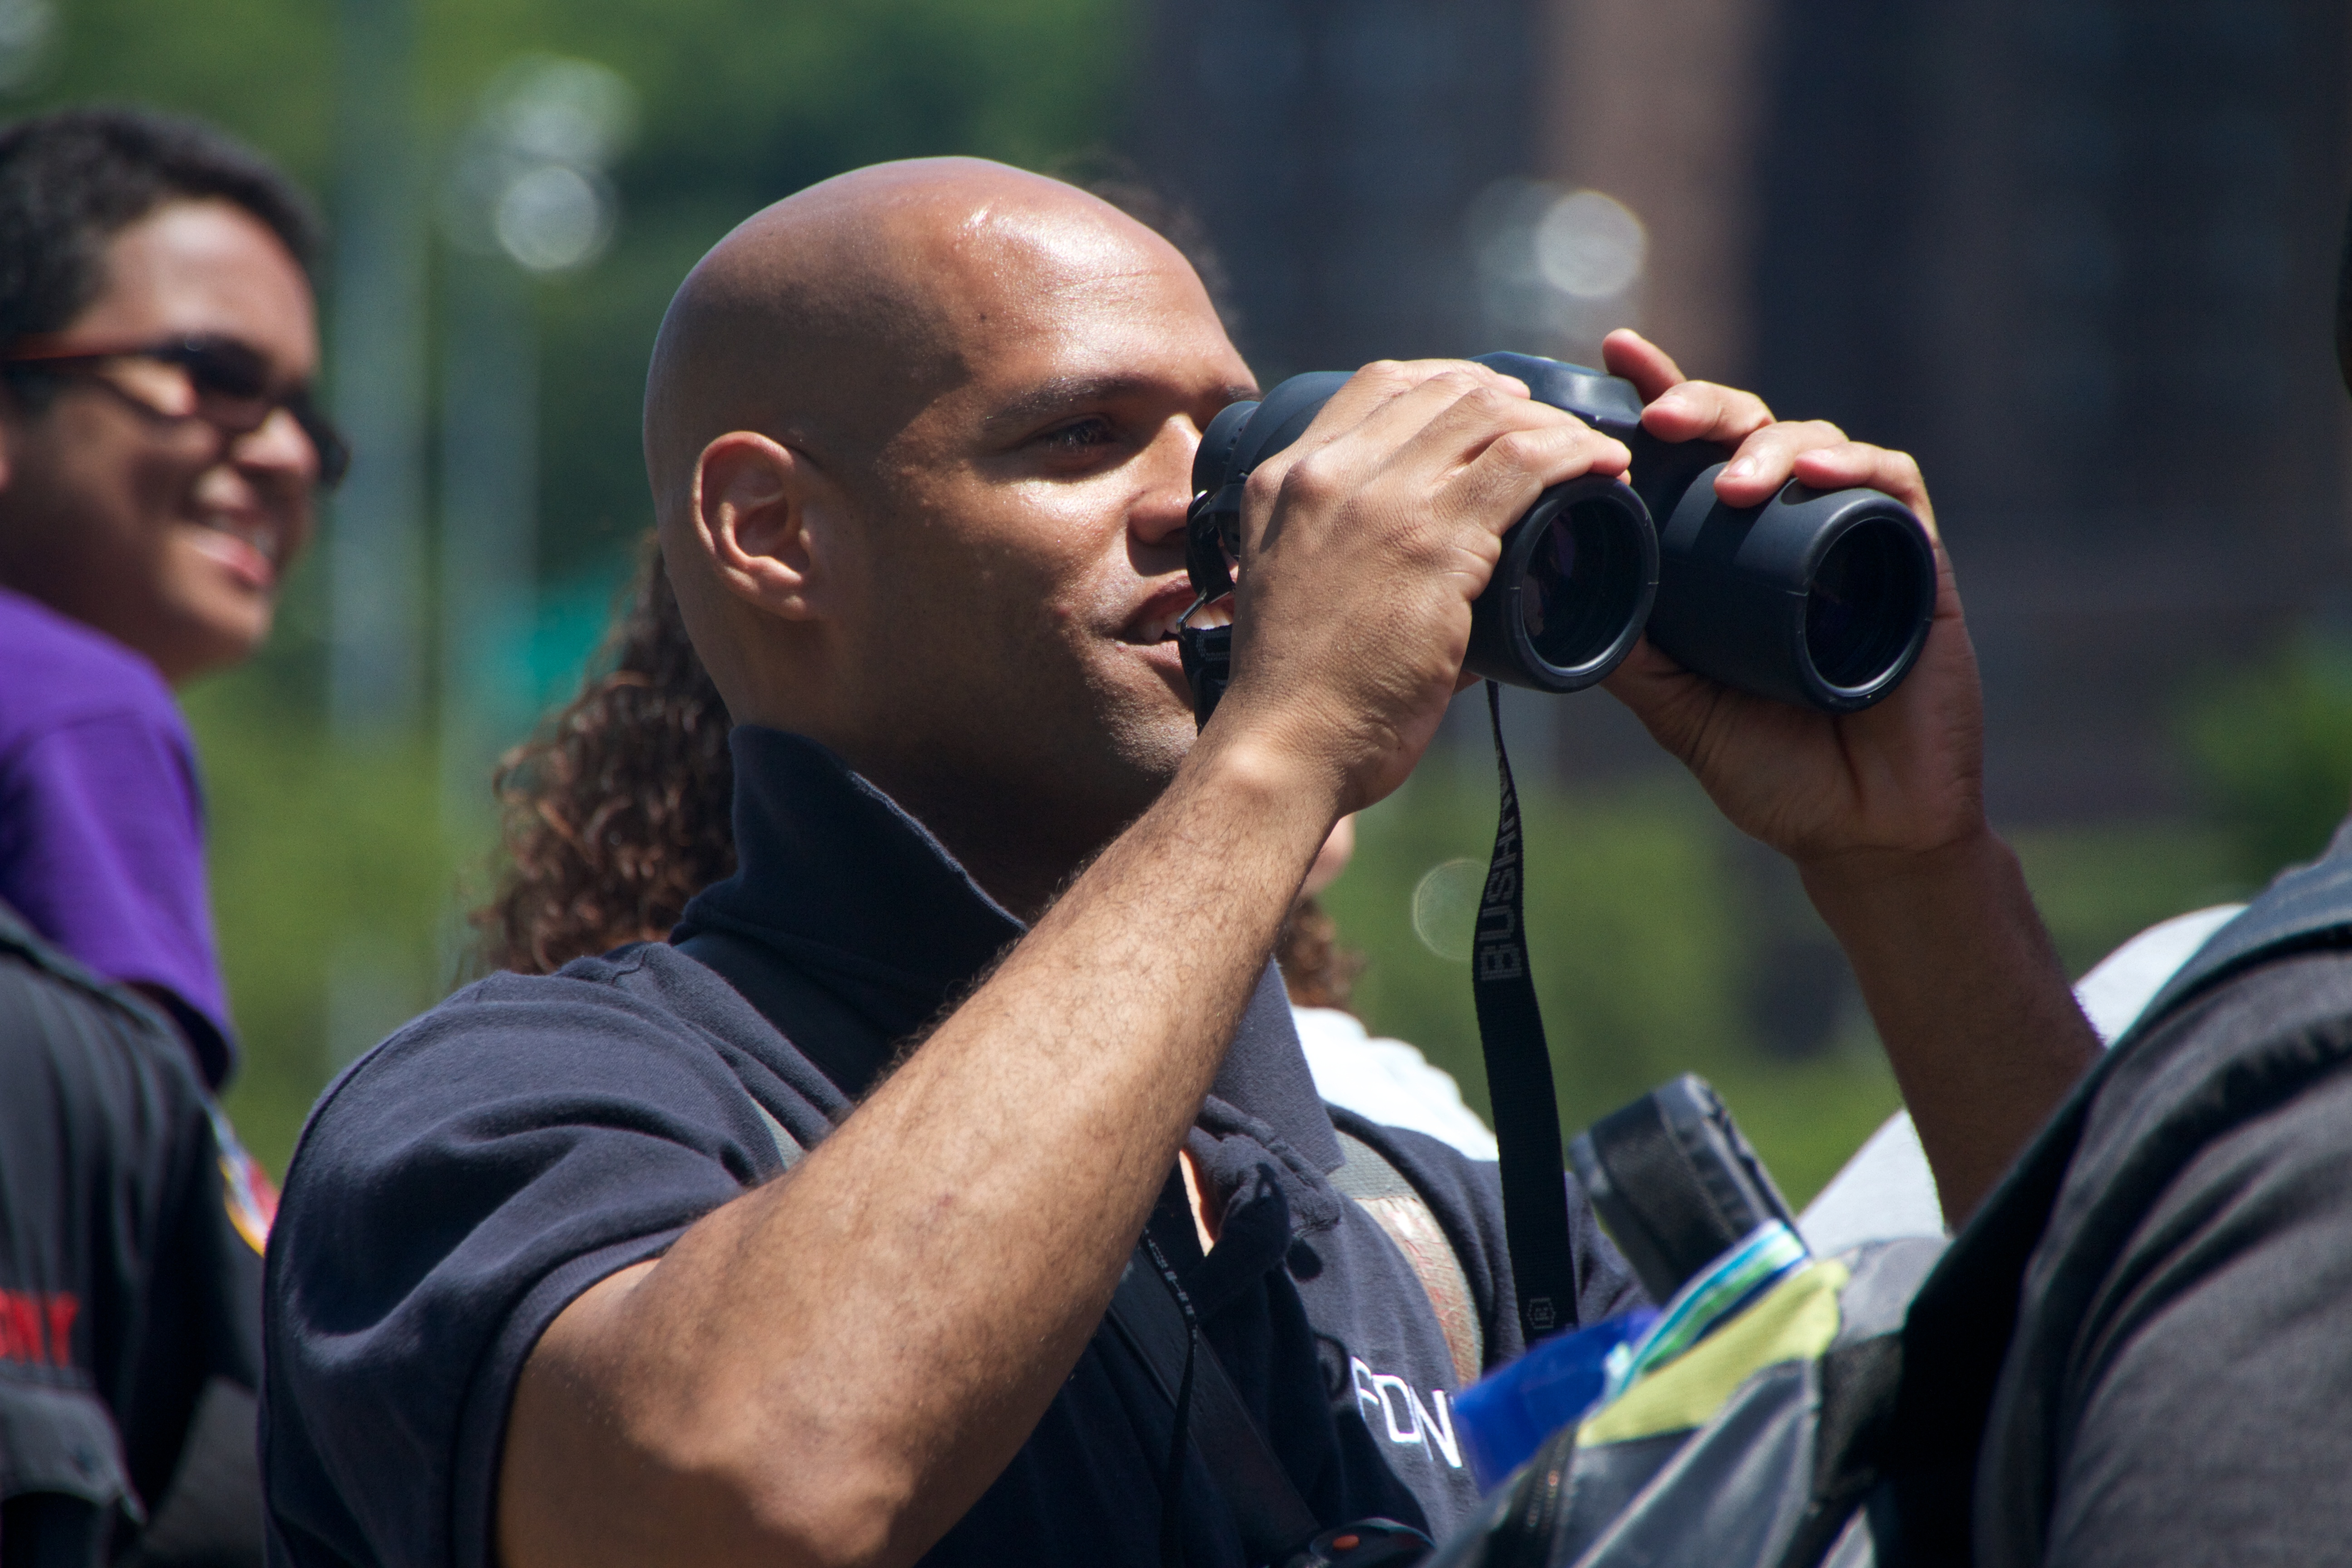
person, rownewyork